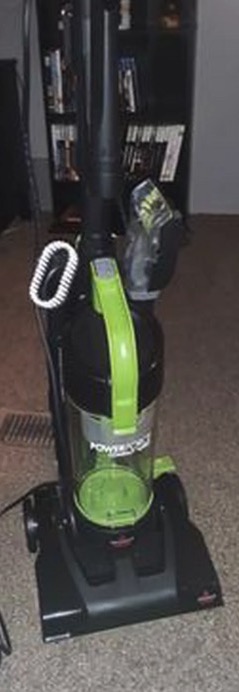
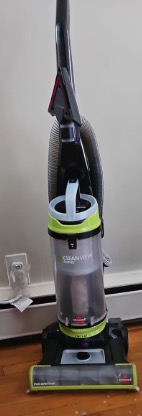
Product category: items_vacuum
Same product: no